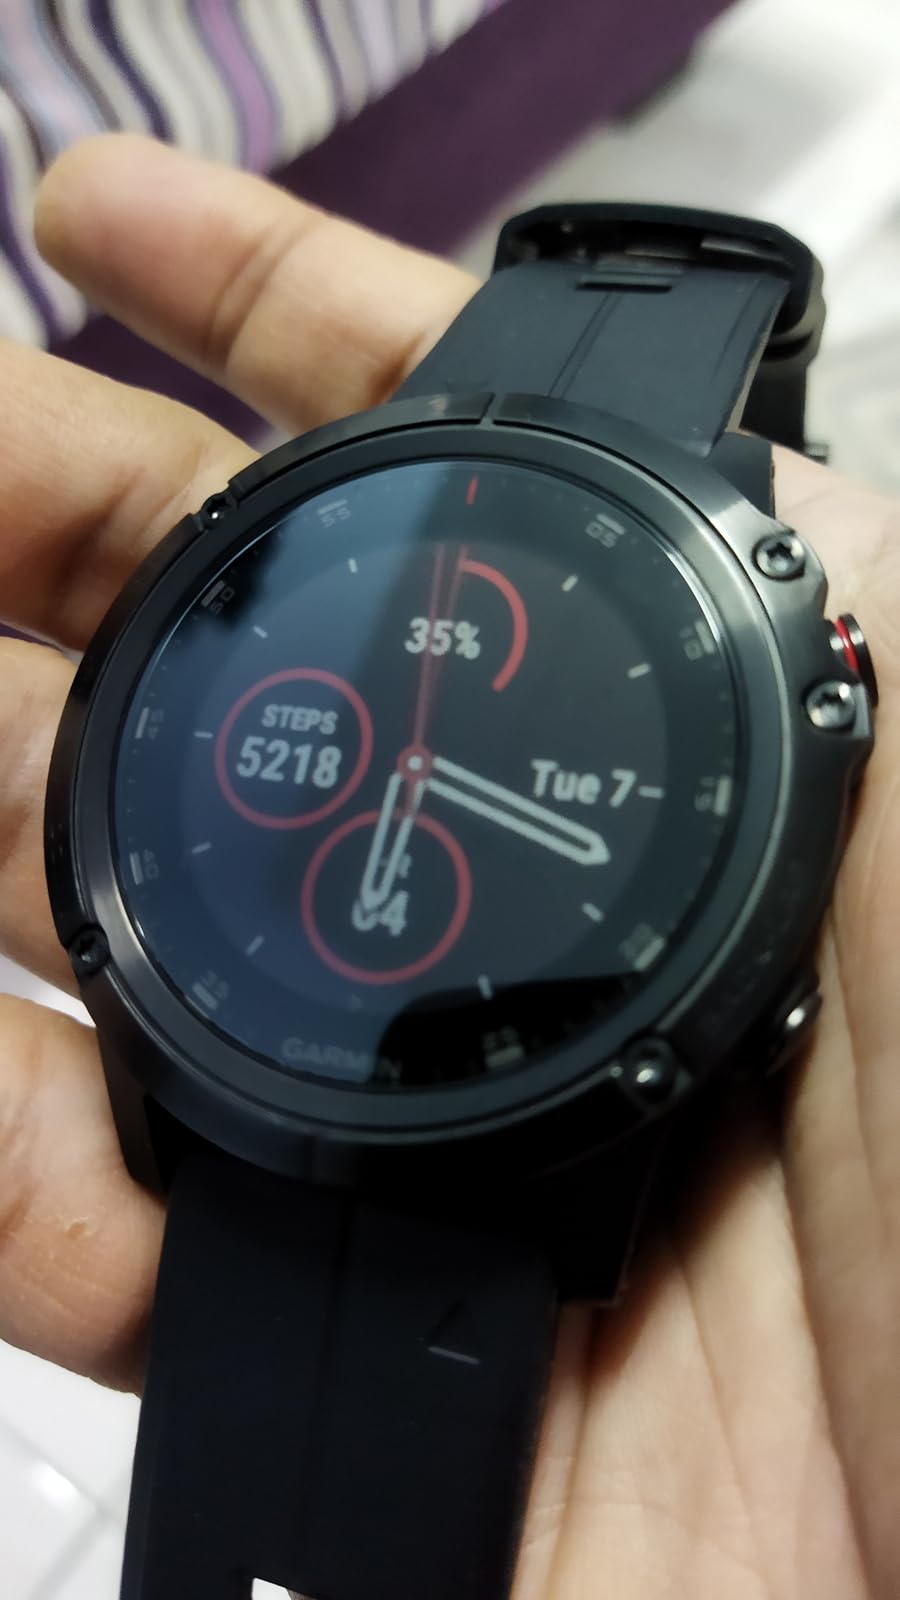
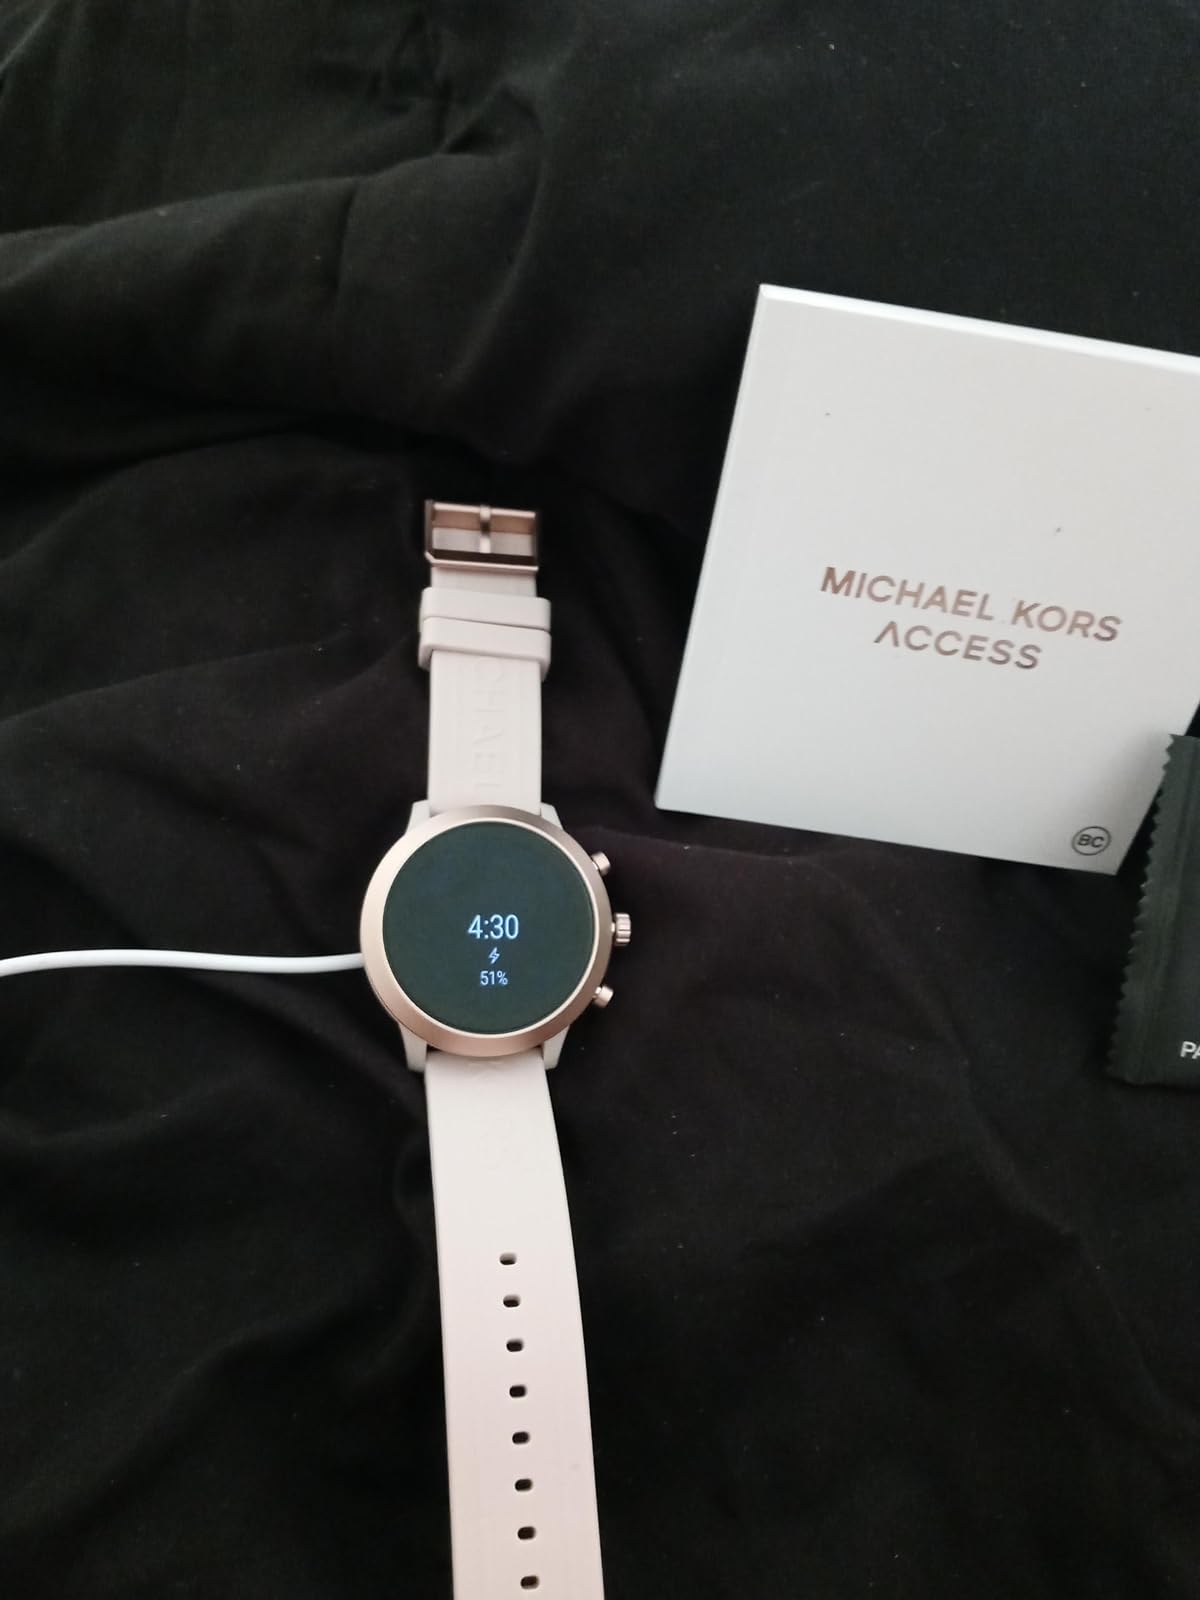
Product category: smartwatch
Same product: no